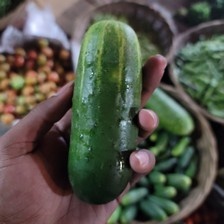
Label: cucumber